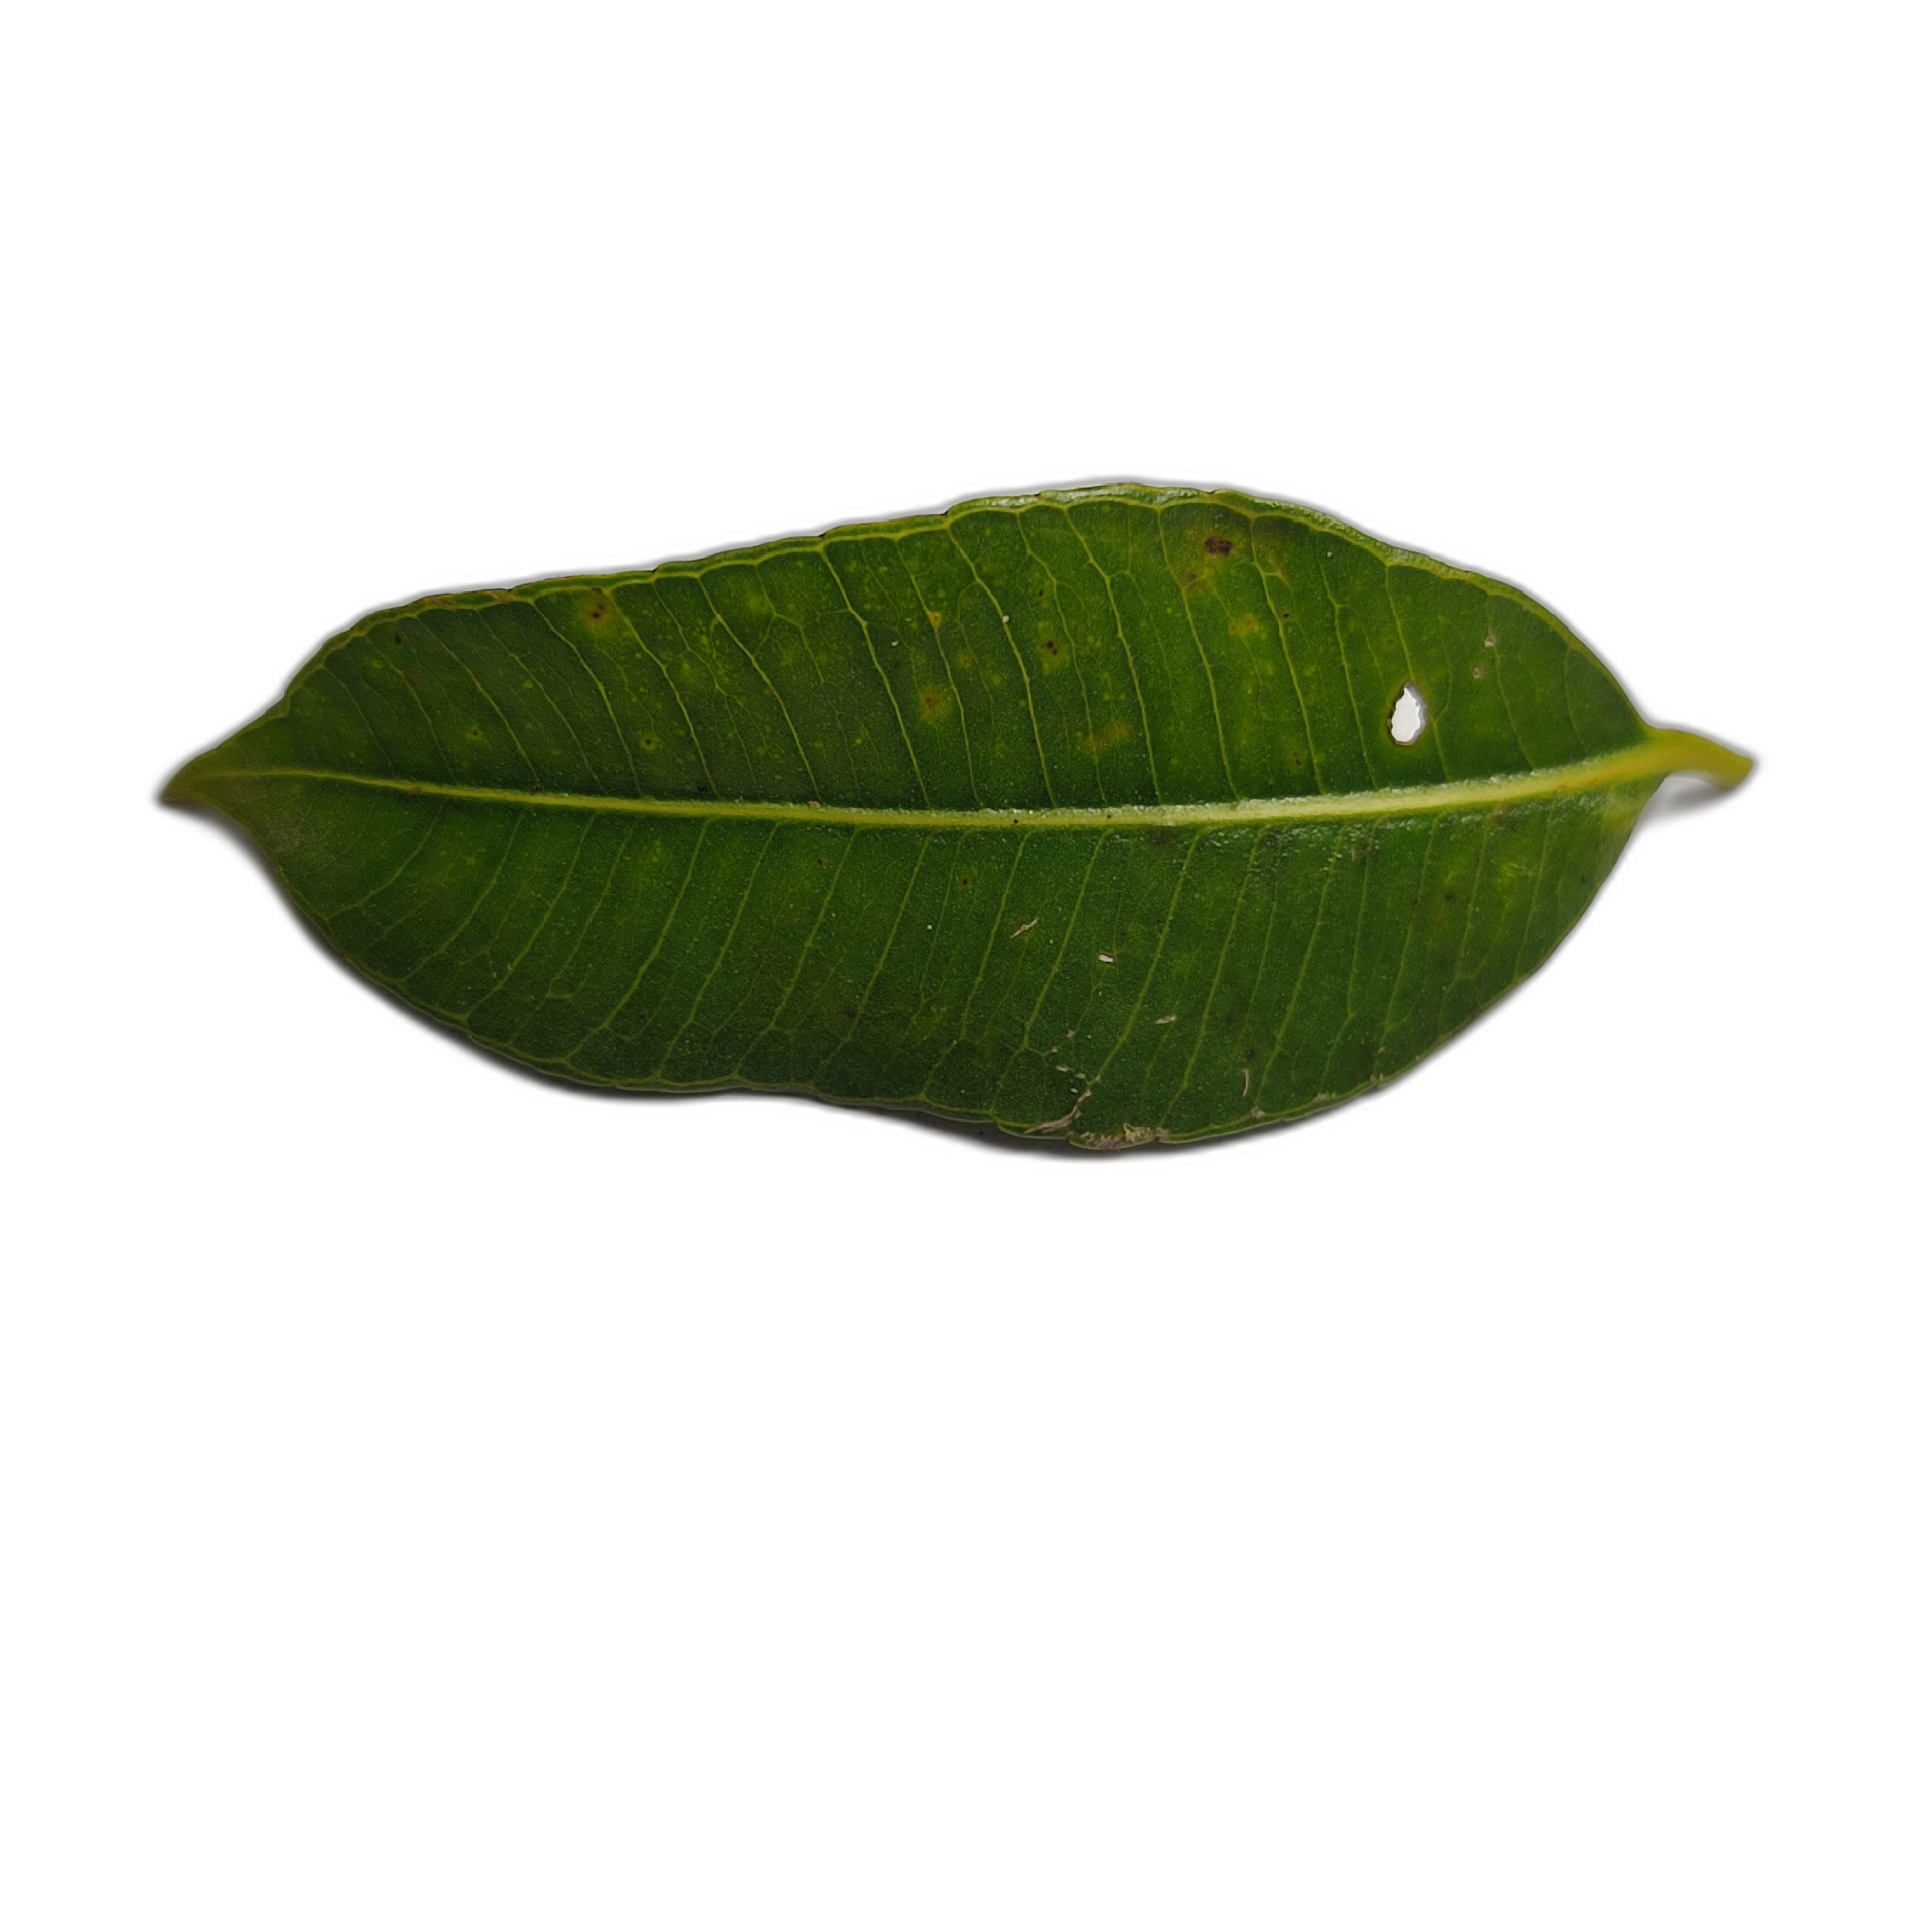
Label: healthy